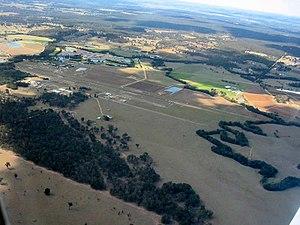
Cessnock est une ville de Nouvelle-Galles du Sud en Australie. Elle compte 18 316 habitants.